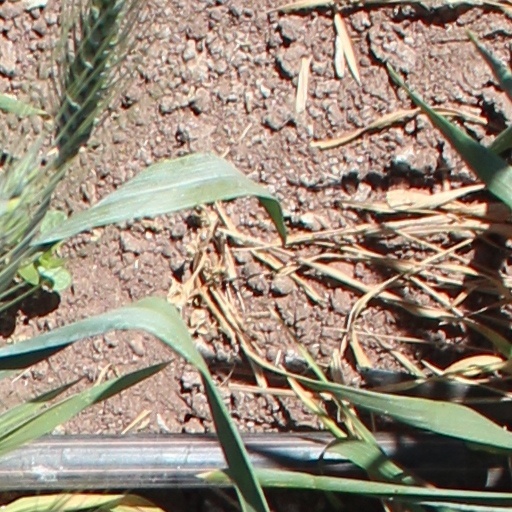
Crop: wheat